Jorgen Dreyer

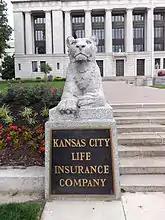
Lioness sculpture by Dreyer, completed in 1925

Two of Dreyer's most visible sculptures are the pair of lionesses in front of the Kansas City Life Insurance building, located at 3520 Broadway. Dreyer viewed lions at morning and evening hours at the Swope Park Zoo, now named the Kansas City Zoo, and chose the lioness because it did not have the mane to hide the fluid body lines. He preferred to see the lions moving, as that gave him more visibility into their muscle structures. Flaws were found in the cast of one of the lionesses and had to be re-cast three times. This caused delays in the sculpture schedule, and the building was dedicated in 1924 without the sculptures. The lionesses were carved in pink, black and white granite and were installed on April 6, 1925.